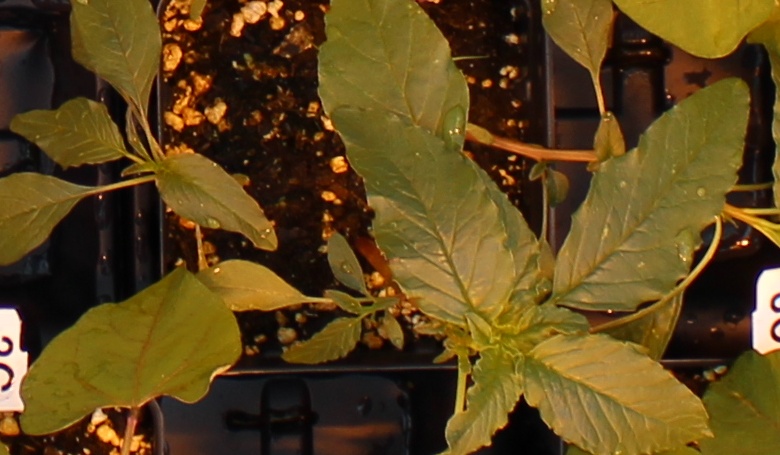
Label: Waterhemp